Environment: lab
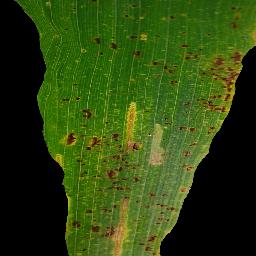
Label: common_rust